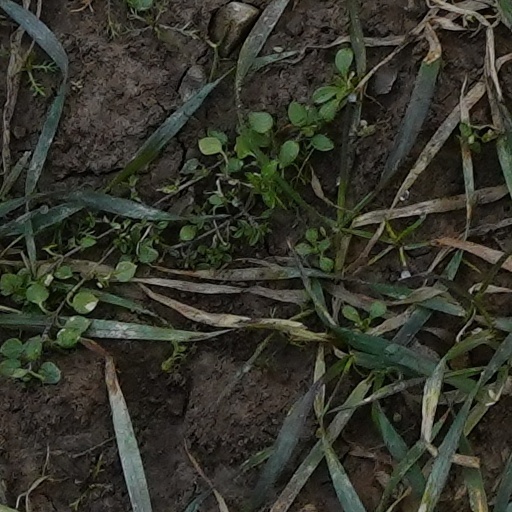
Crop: wheat